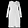
Label: Dress